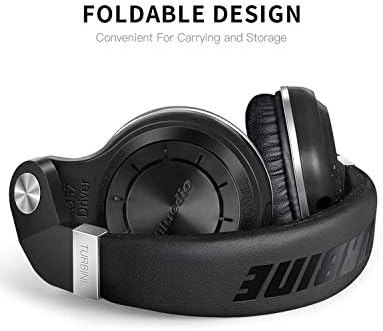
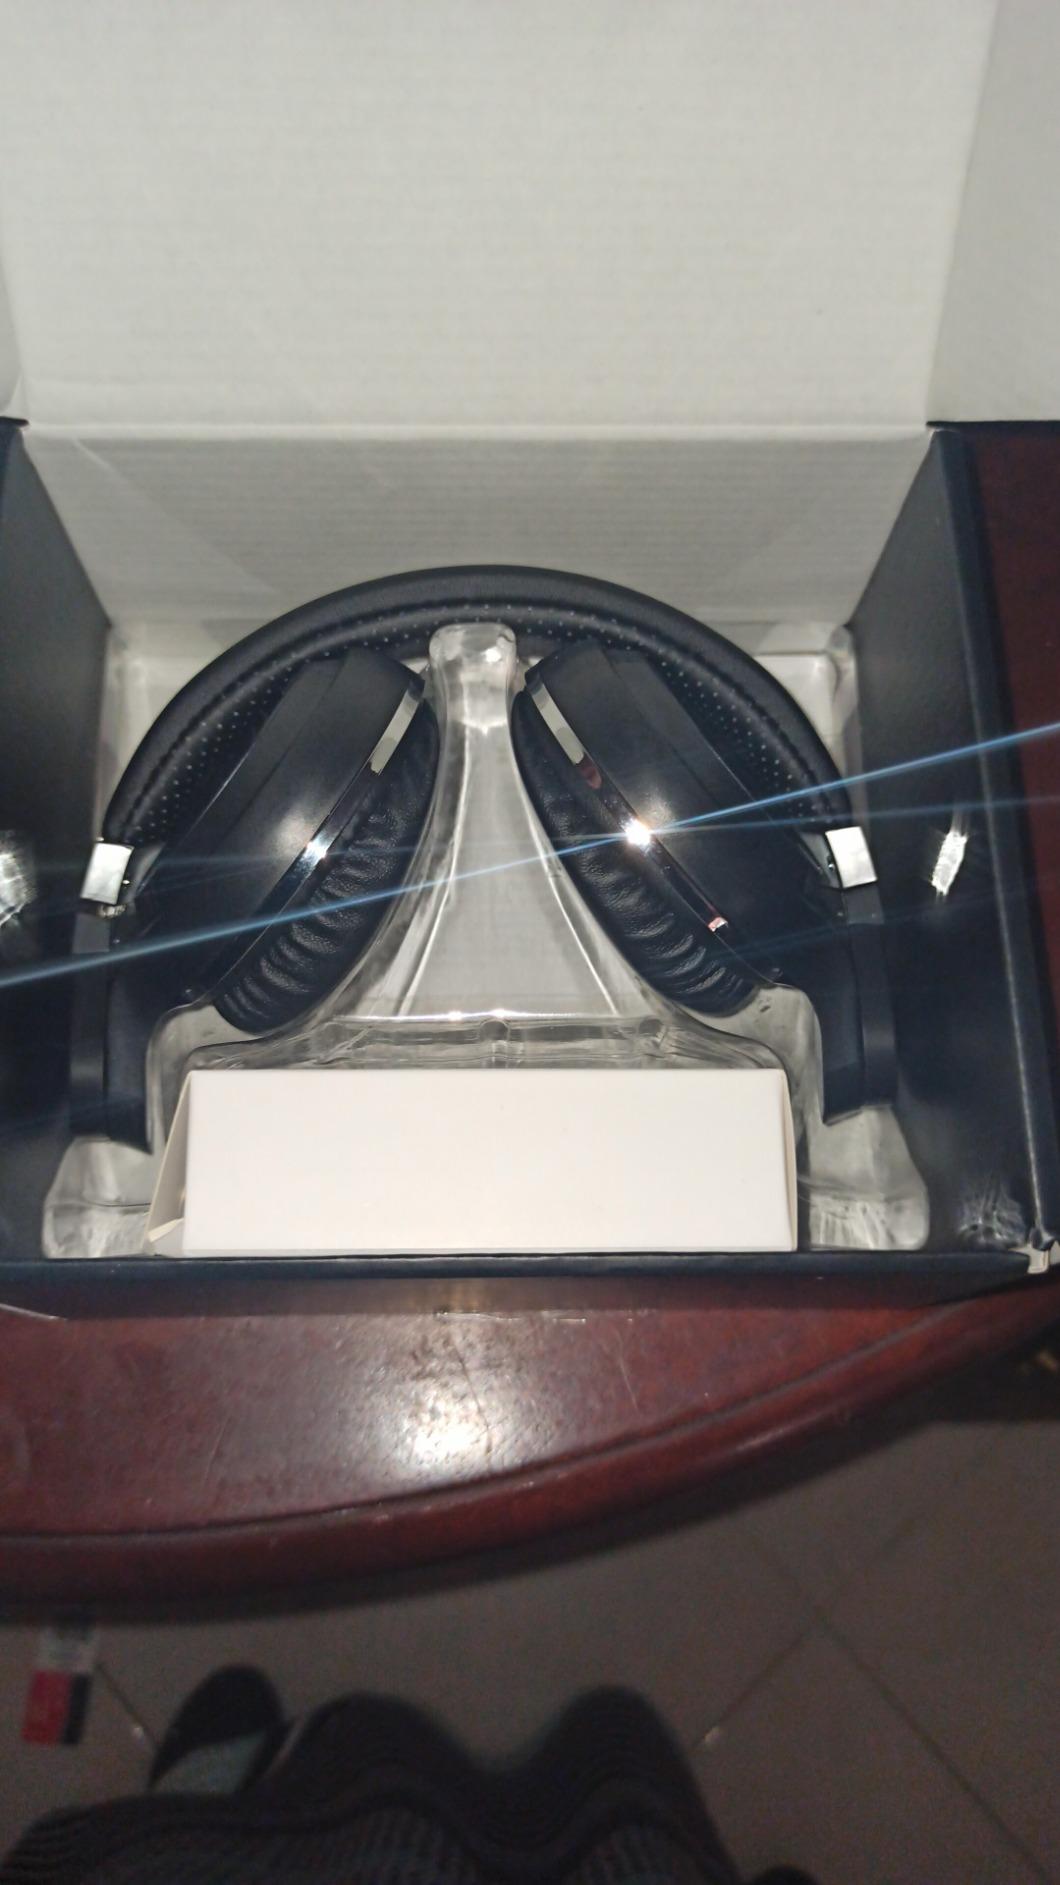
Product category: headphones
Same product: yes